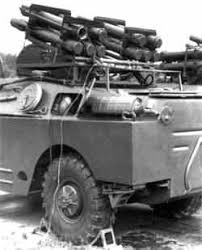
Label: BTR